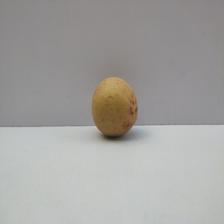
Size: Medium